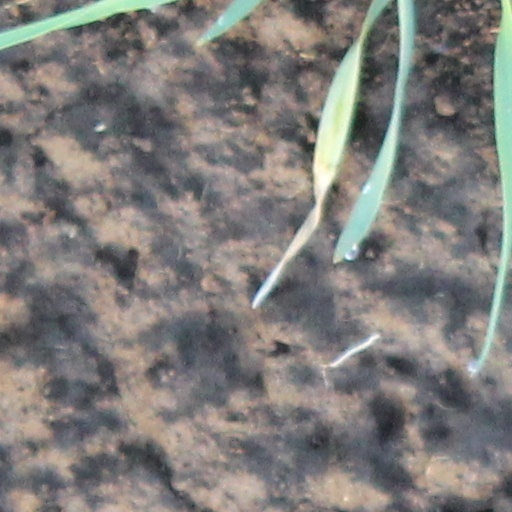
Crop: wheat